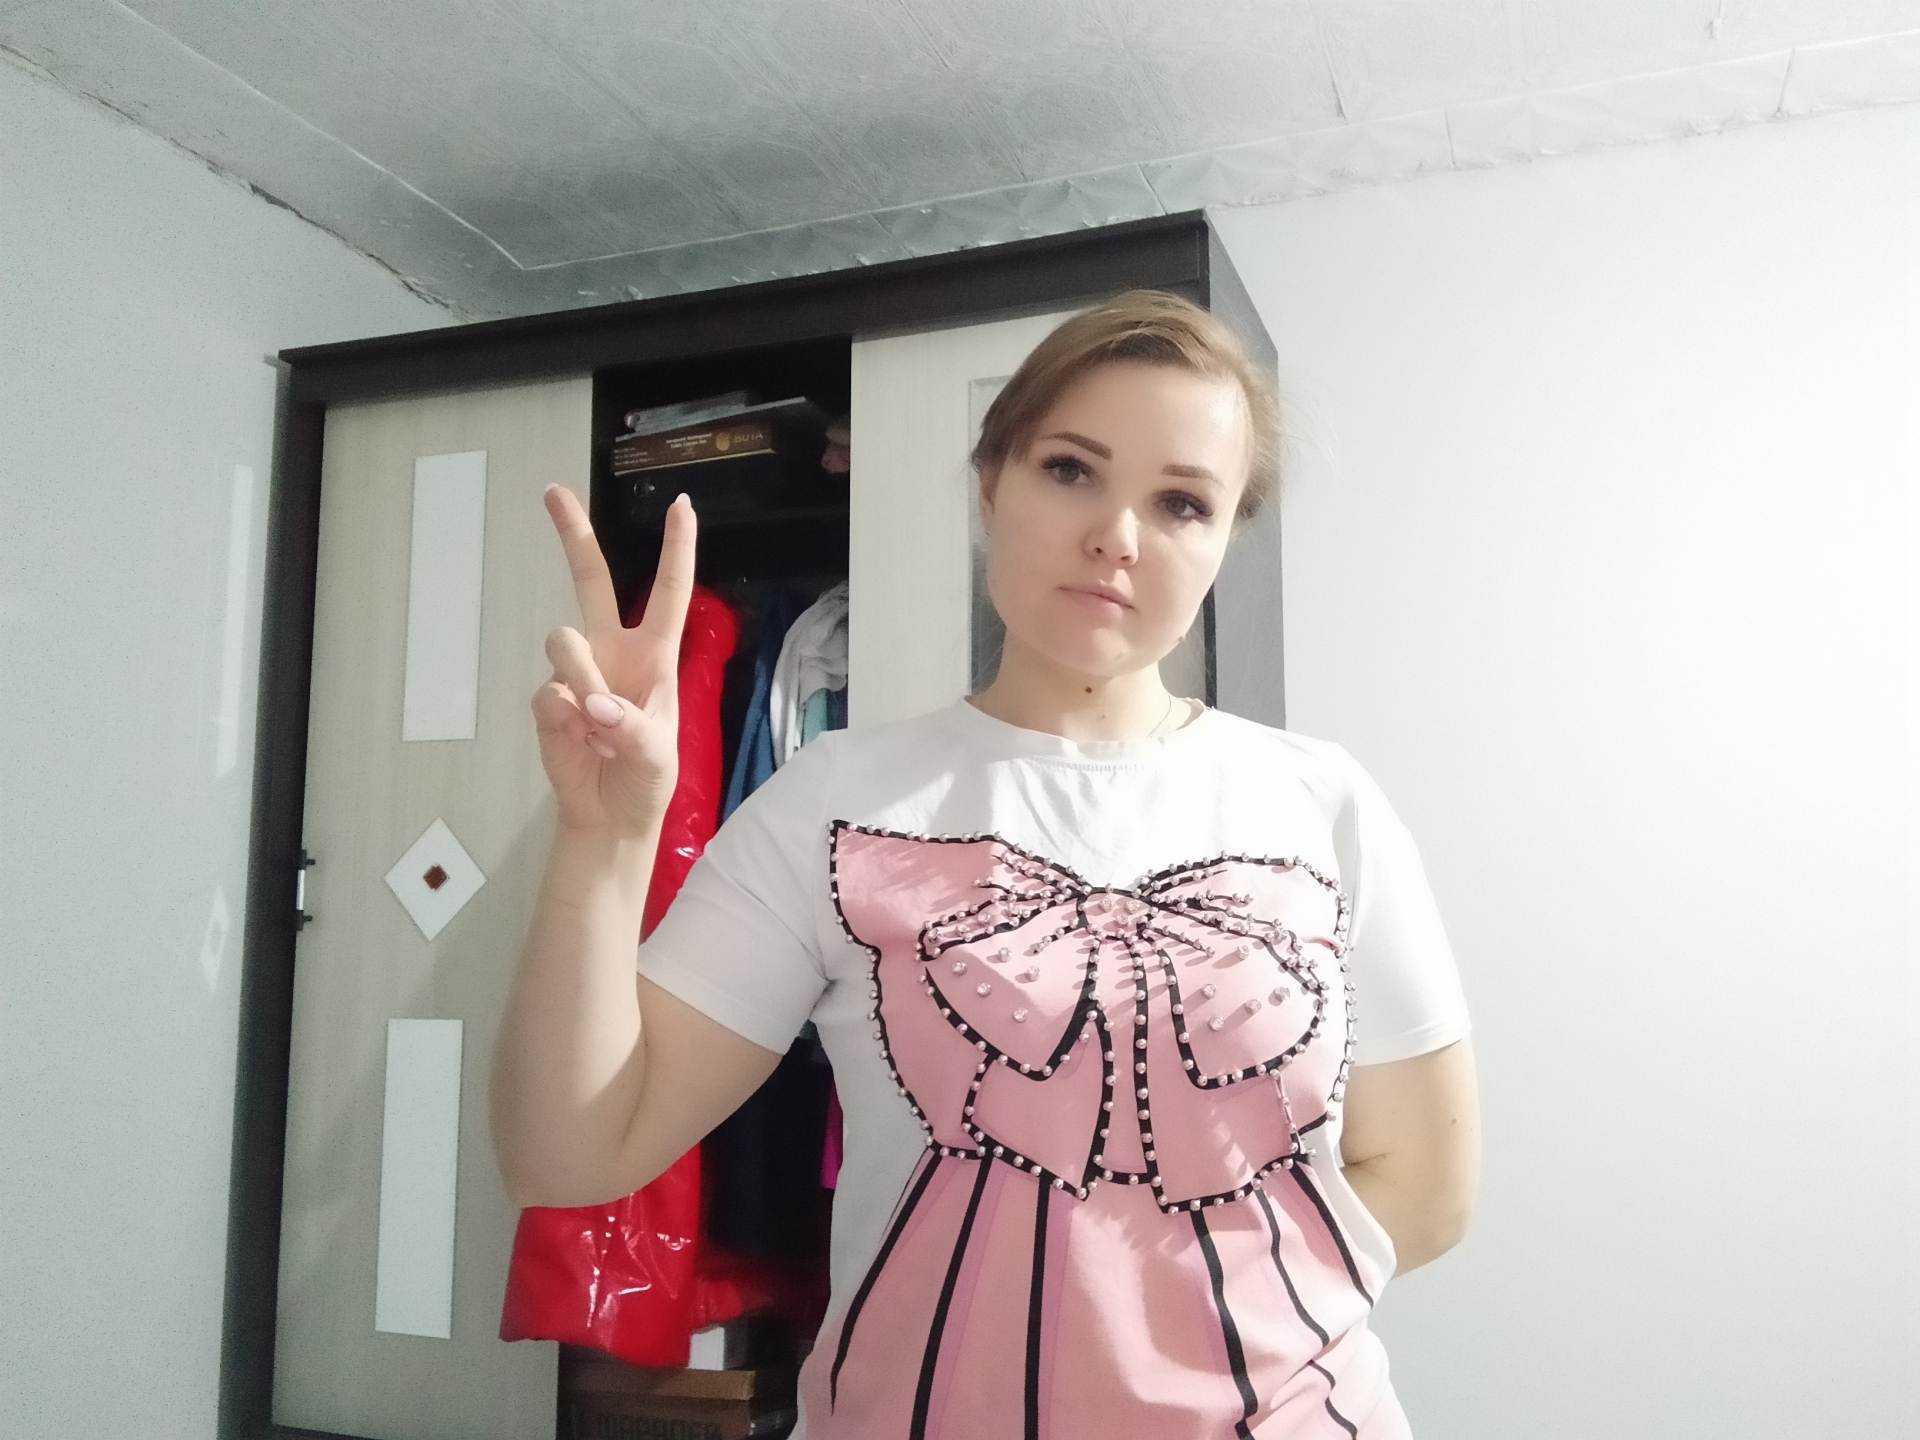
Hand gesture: peace